Oregon Jamboree

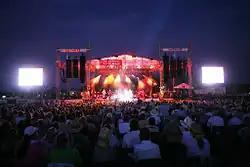
The Oregon Jamboree main stage

The Oregon Jamboree is a three-day country music and camping festival held in Sweet Home, Oregon, United States. The event was founded in 1992 as an economic development project for the Sweet Home community. In addition to funding economic development activities, profits from the festival help support community humanitarian projects. The festival site is located on a large field south of Sweet Home High School. The venue extends across the Weddle Covered Bridge to Sankey Park. Recent attendance has exceeded 13,000 people per day.